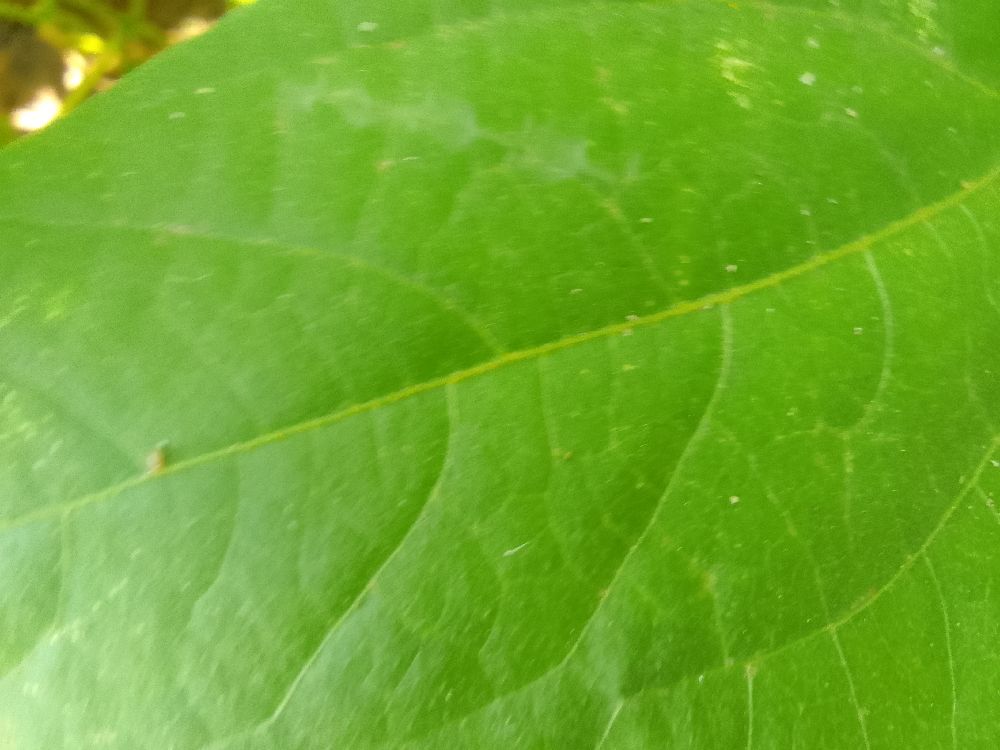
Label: healthy